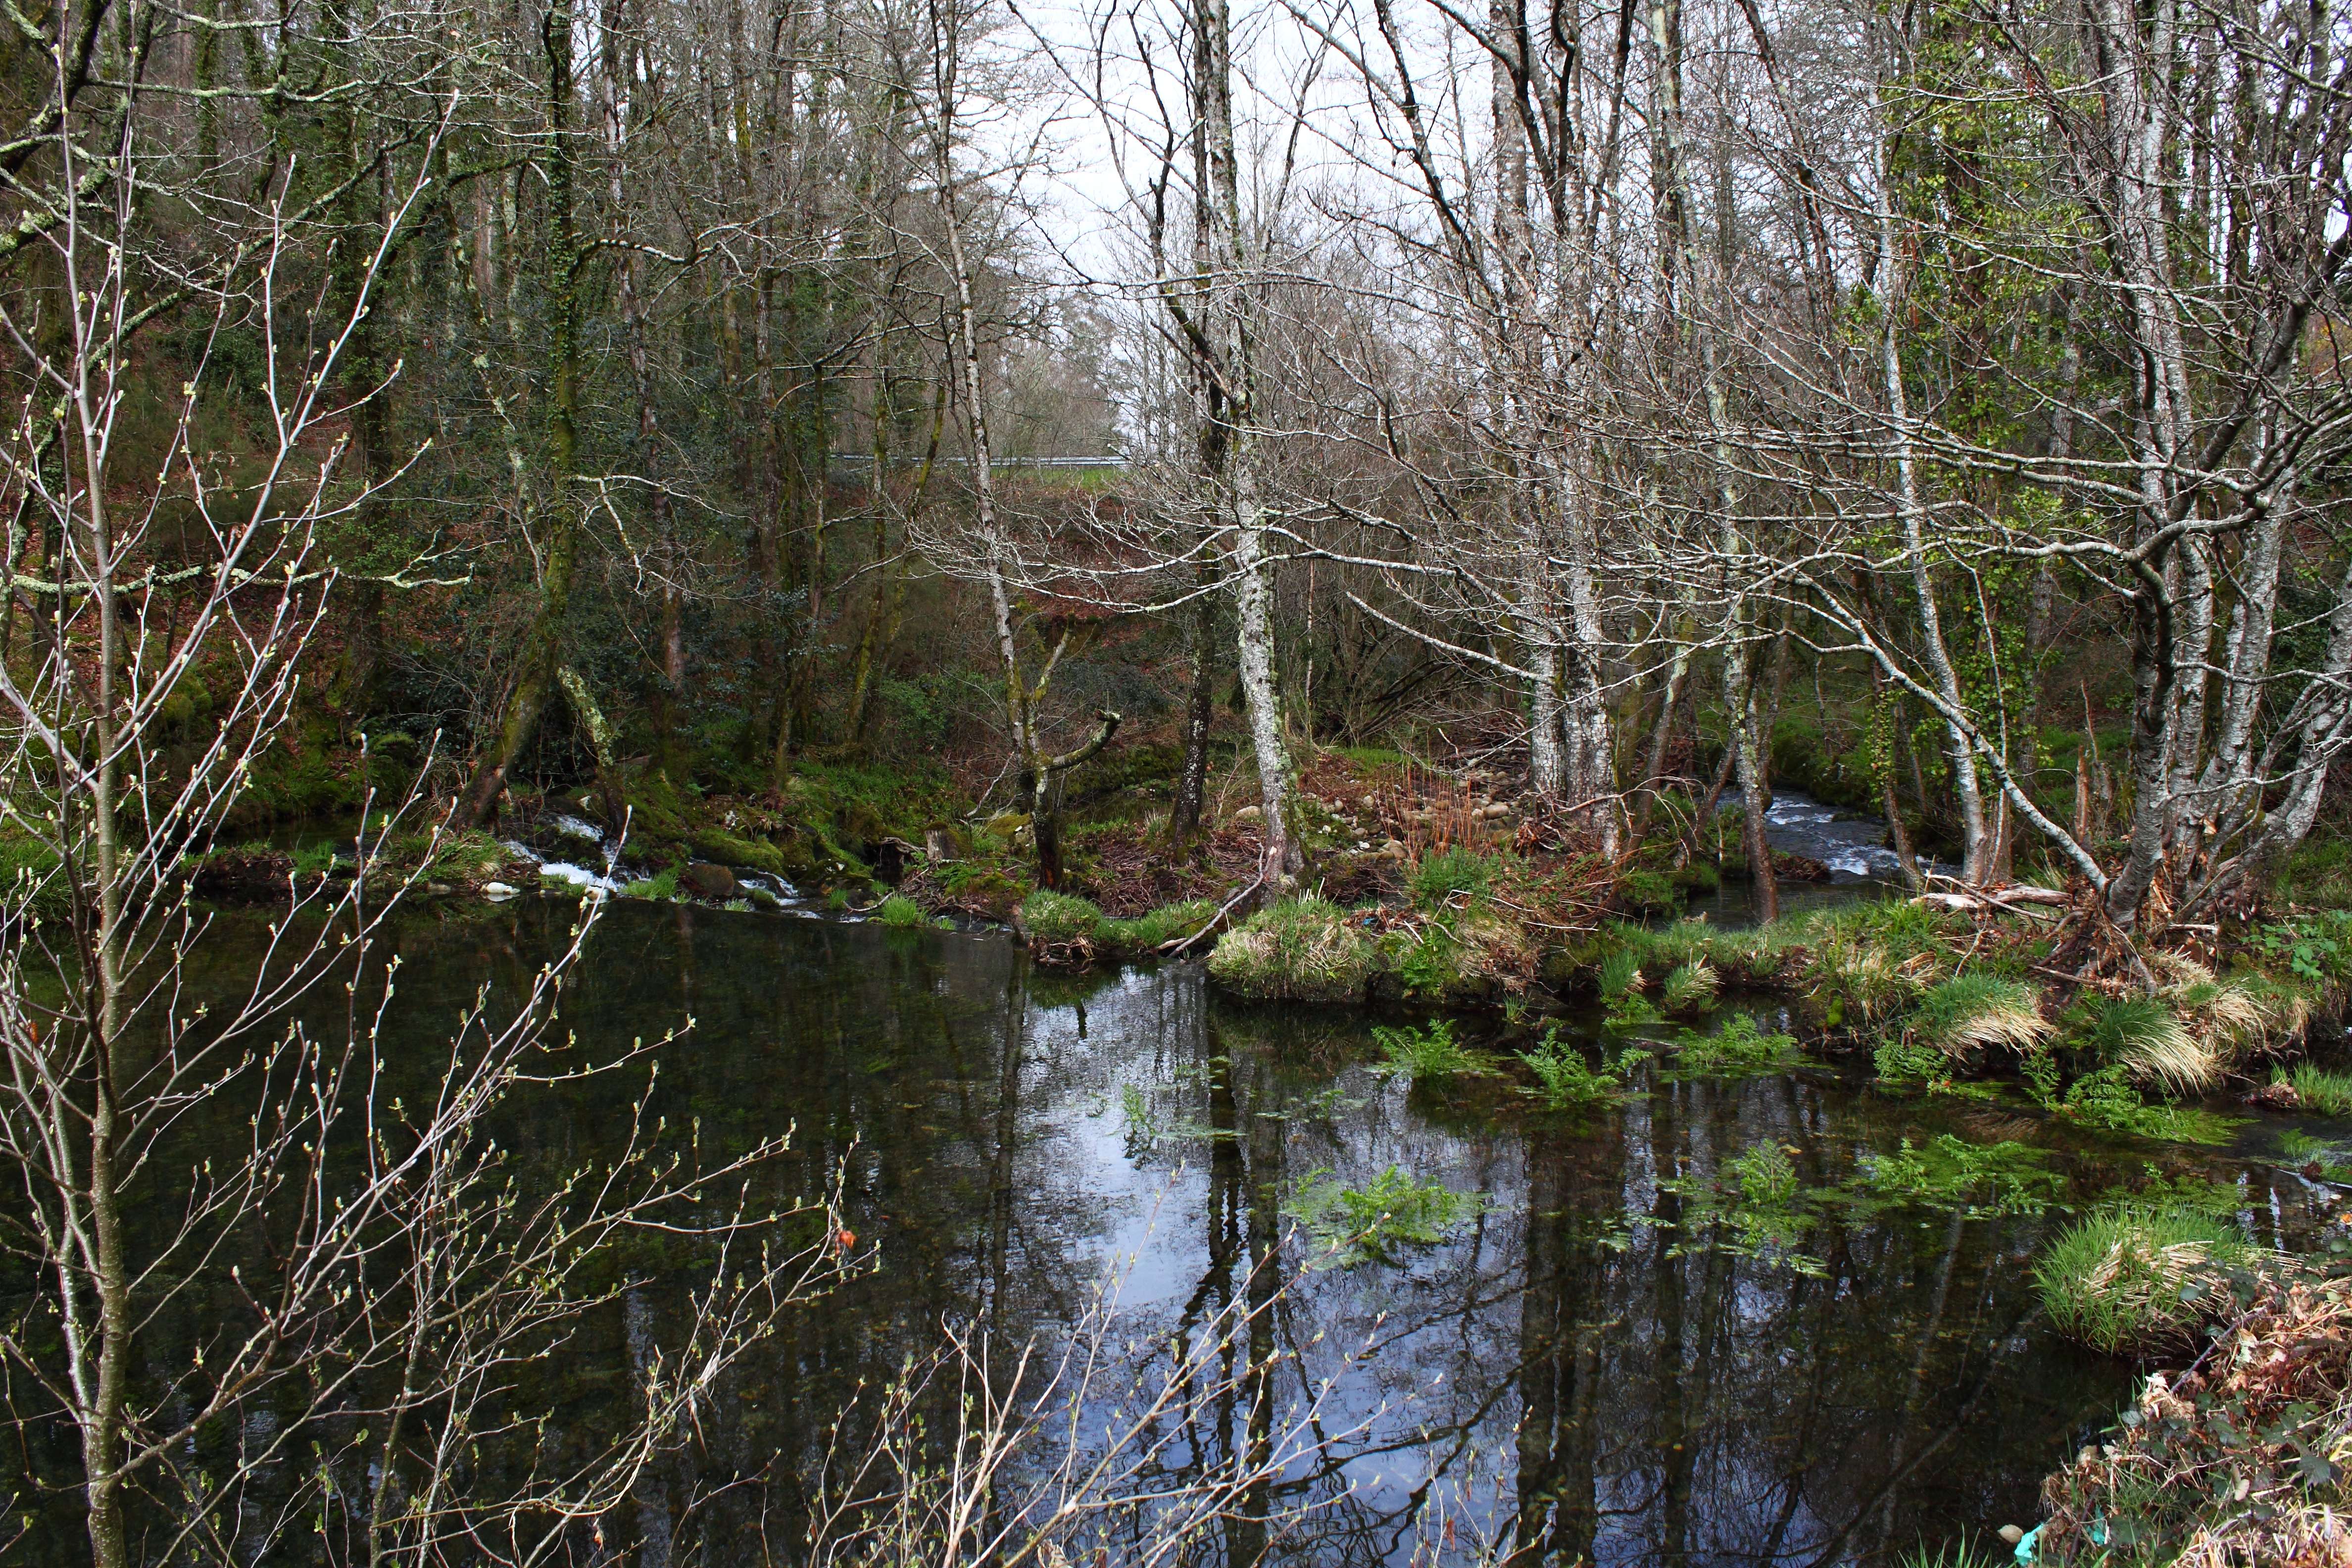
tree, forest, creek, swamp, wilderness, trail, river, pond, stream, reflection, body of water, wetland, bog, galicia, pontevedra, woodland, habitat, ecosystem, watercourse, ggl1, canoneos500d, cotobade, loureiro, ofoxodolobo, nature reserve, biome, old growth forest, natural environment, bayou, riparian forest